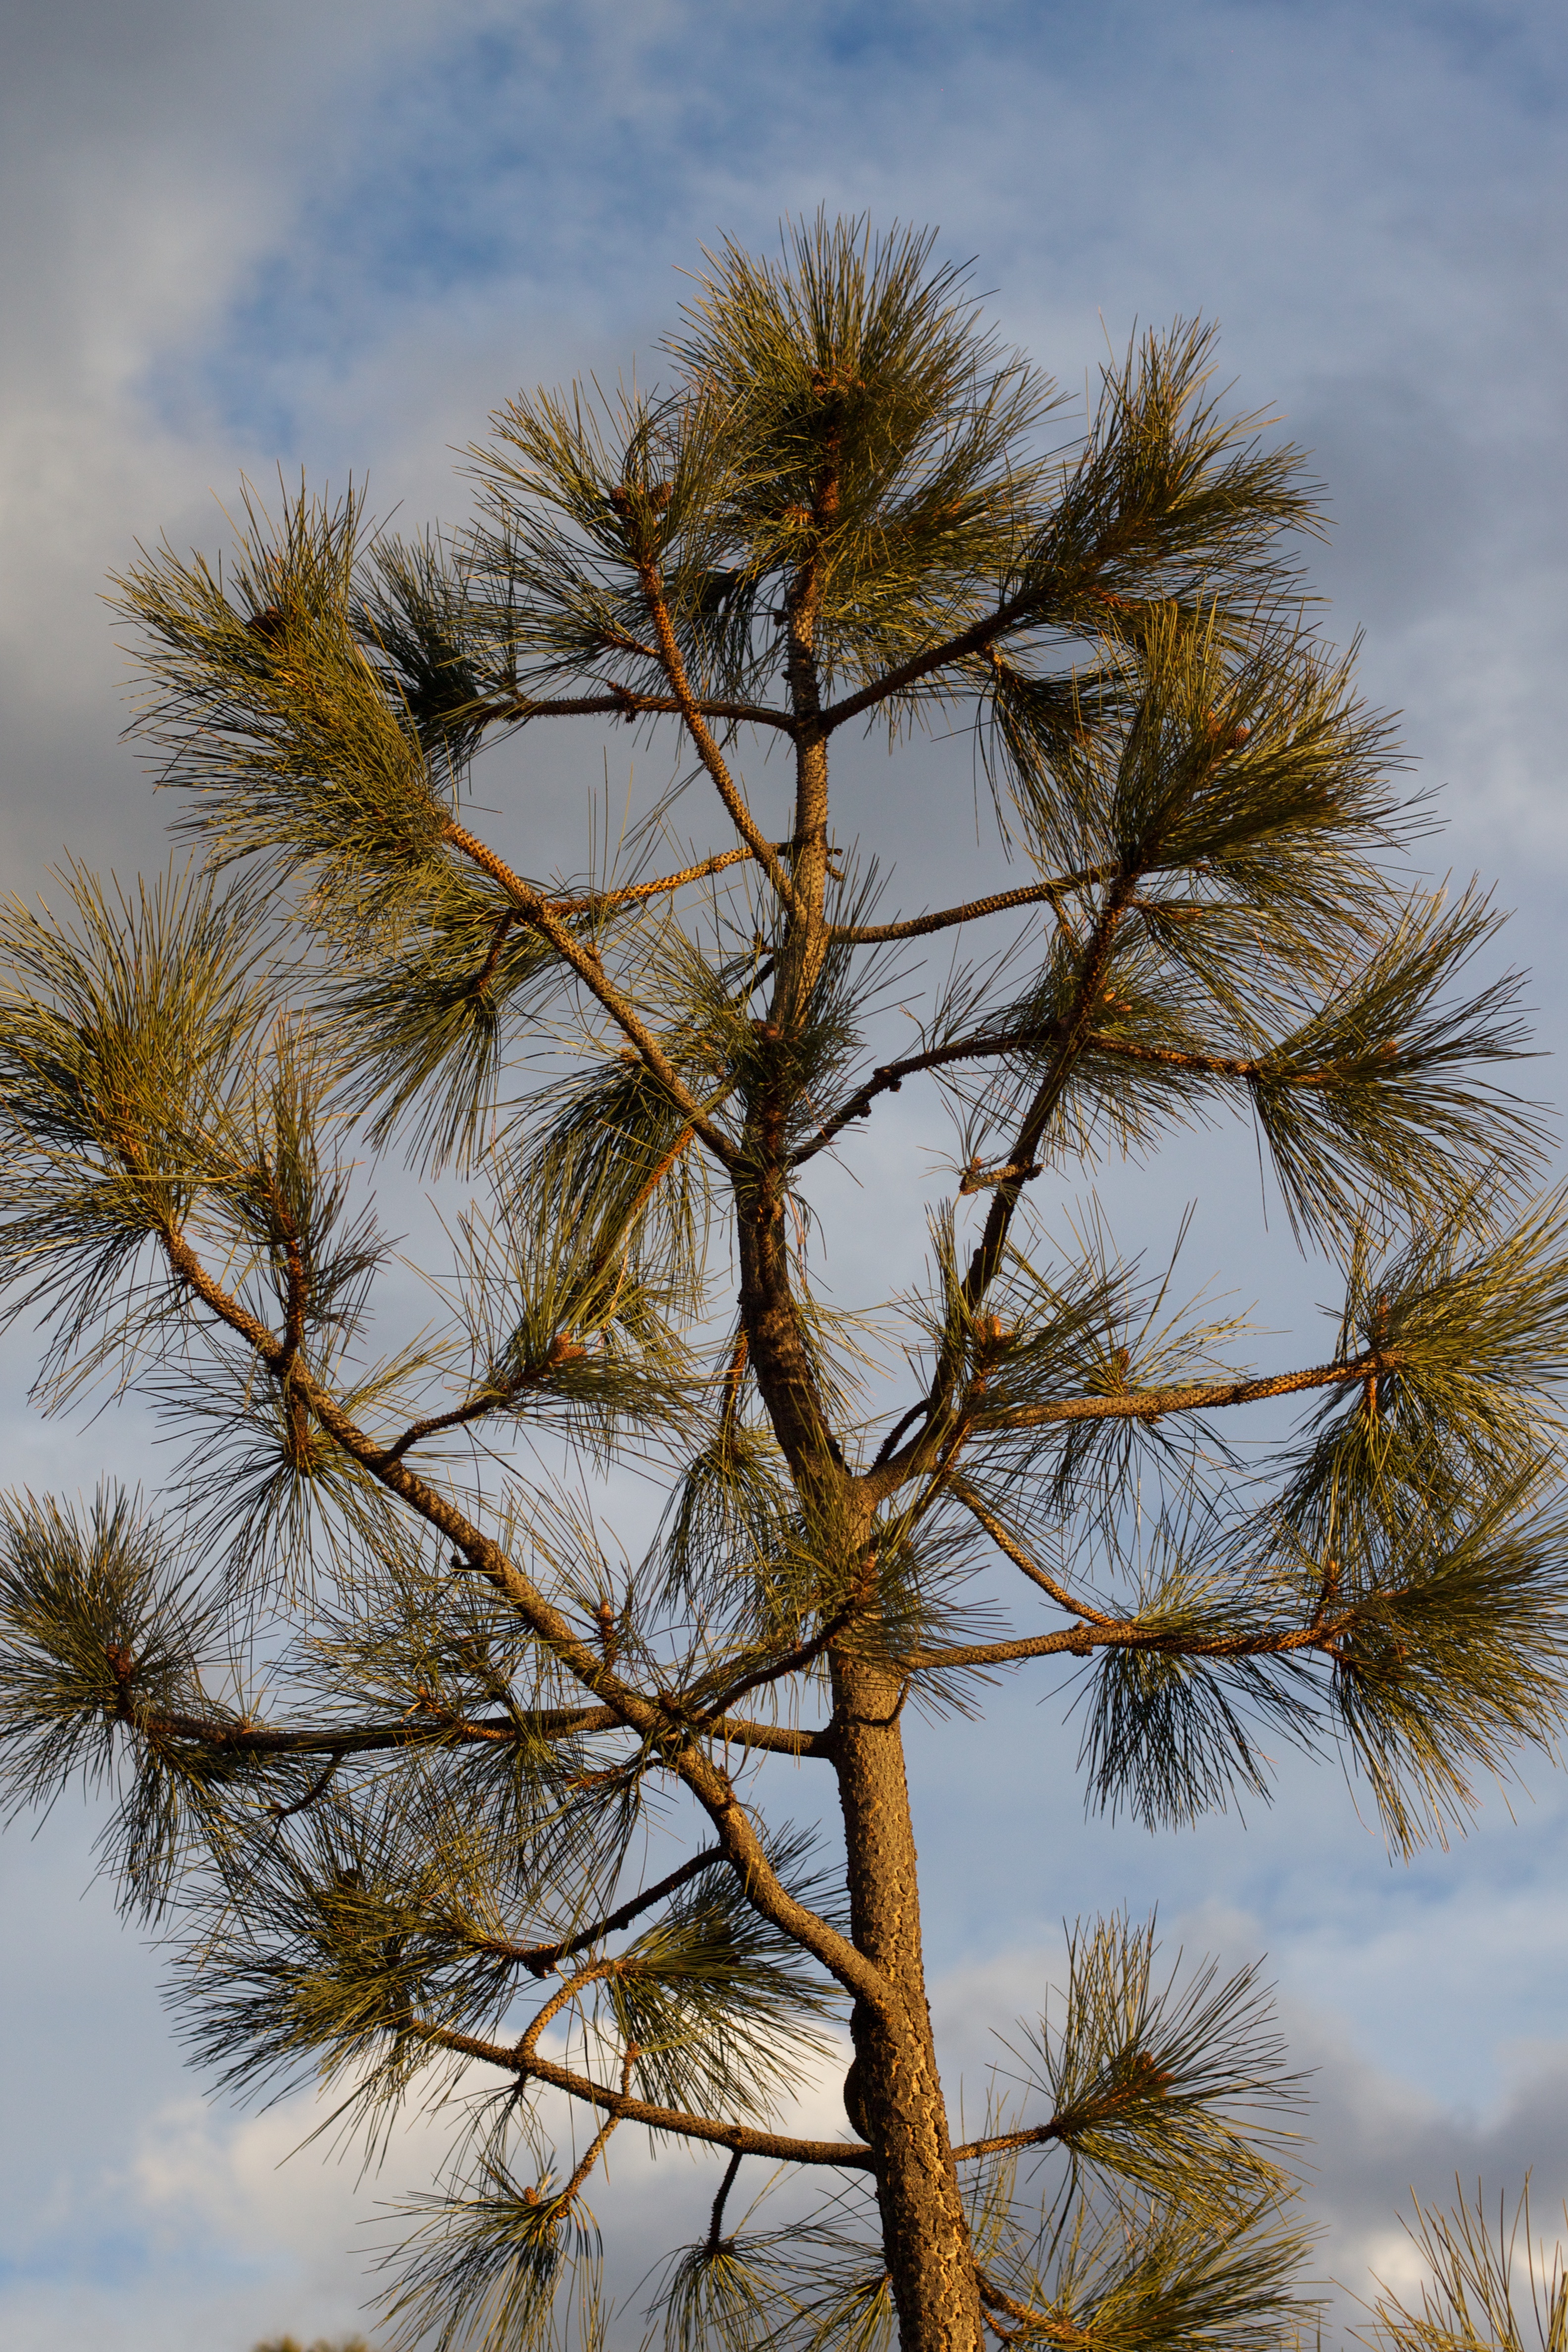
tree, nature, branch, plant, sky, leaf, wind, botany, larch, flowering plant, grass family, woody plant, land plant, arecales, palm family